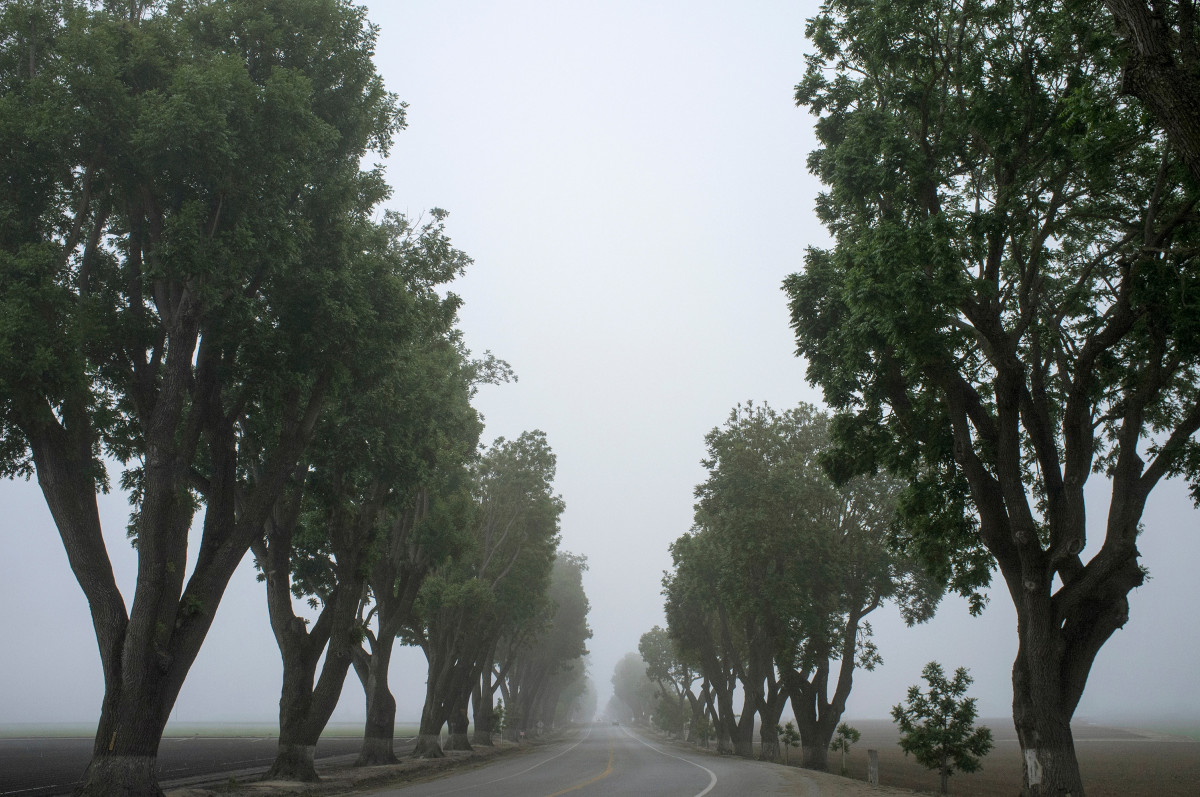
Tags: forest, fog, road, mist, morning, jungle, weather, haze, atmospheric phenomenon